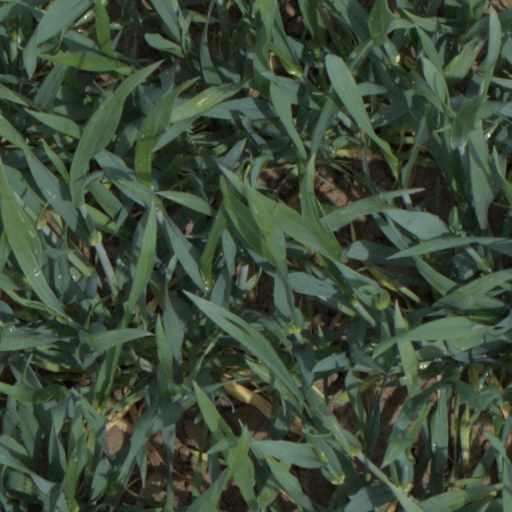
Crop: wheat